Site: brandenburg
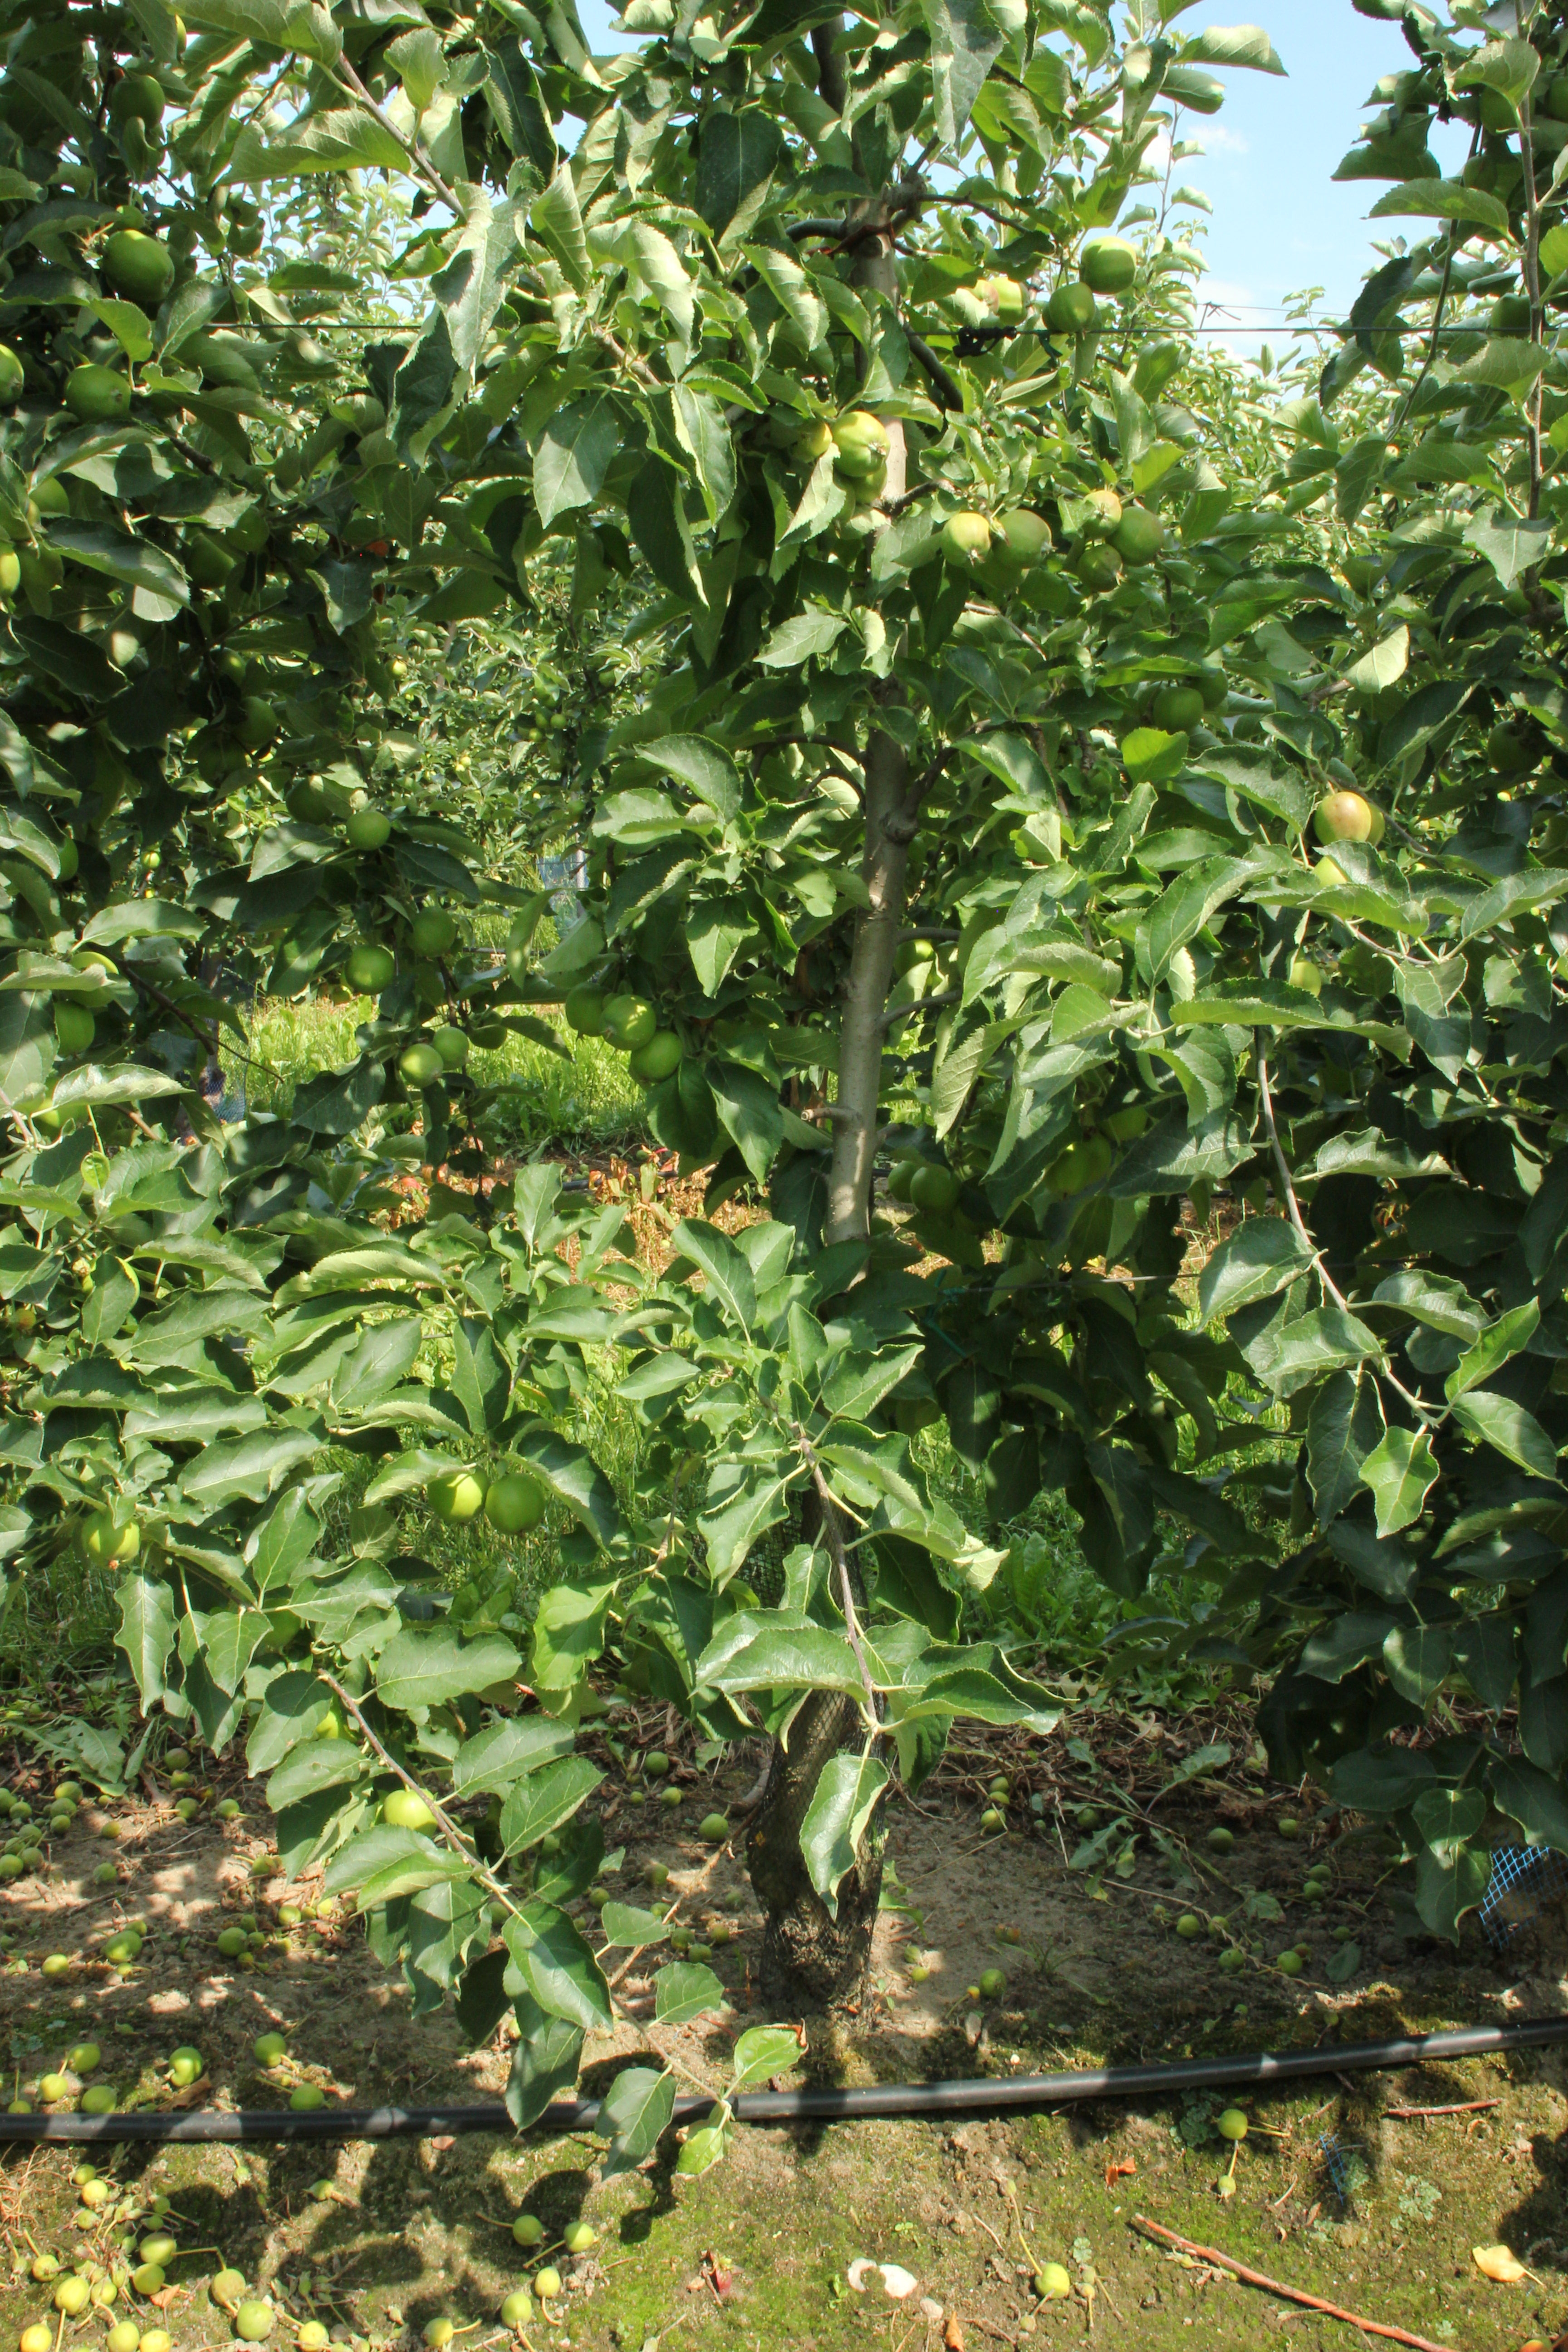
Growth stage (BBCH 74): Development of fruit